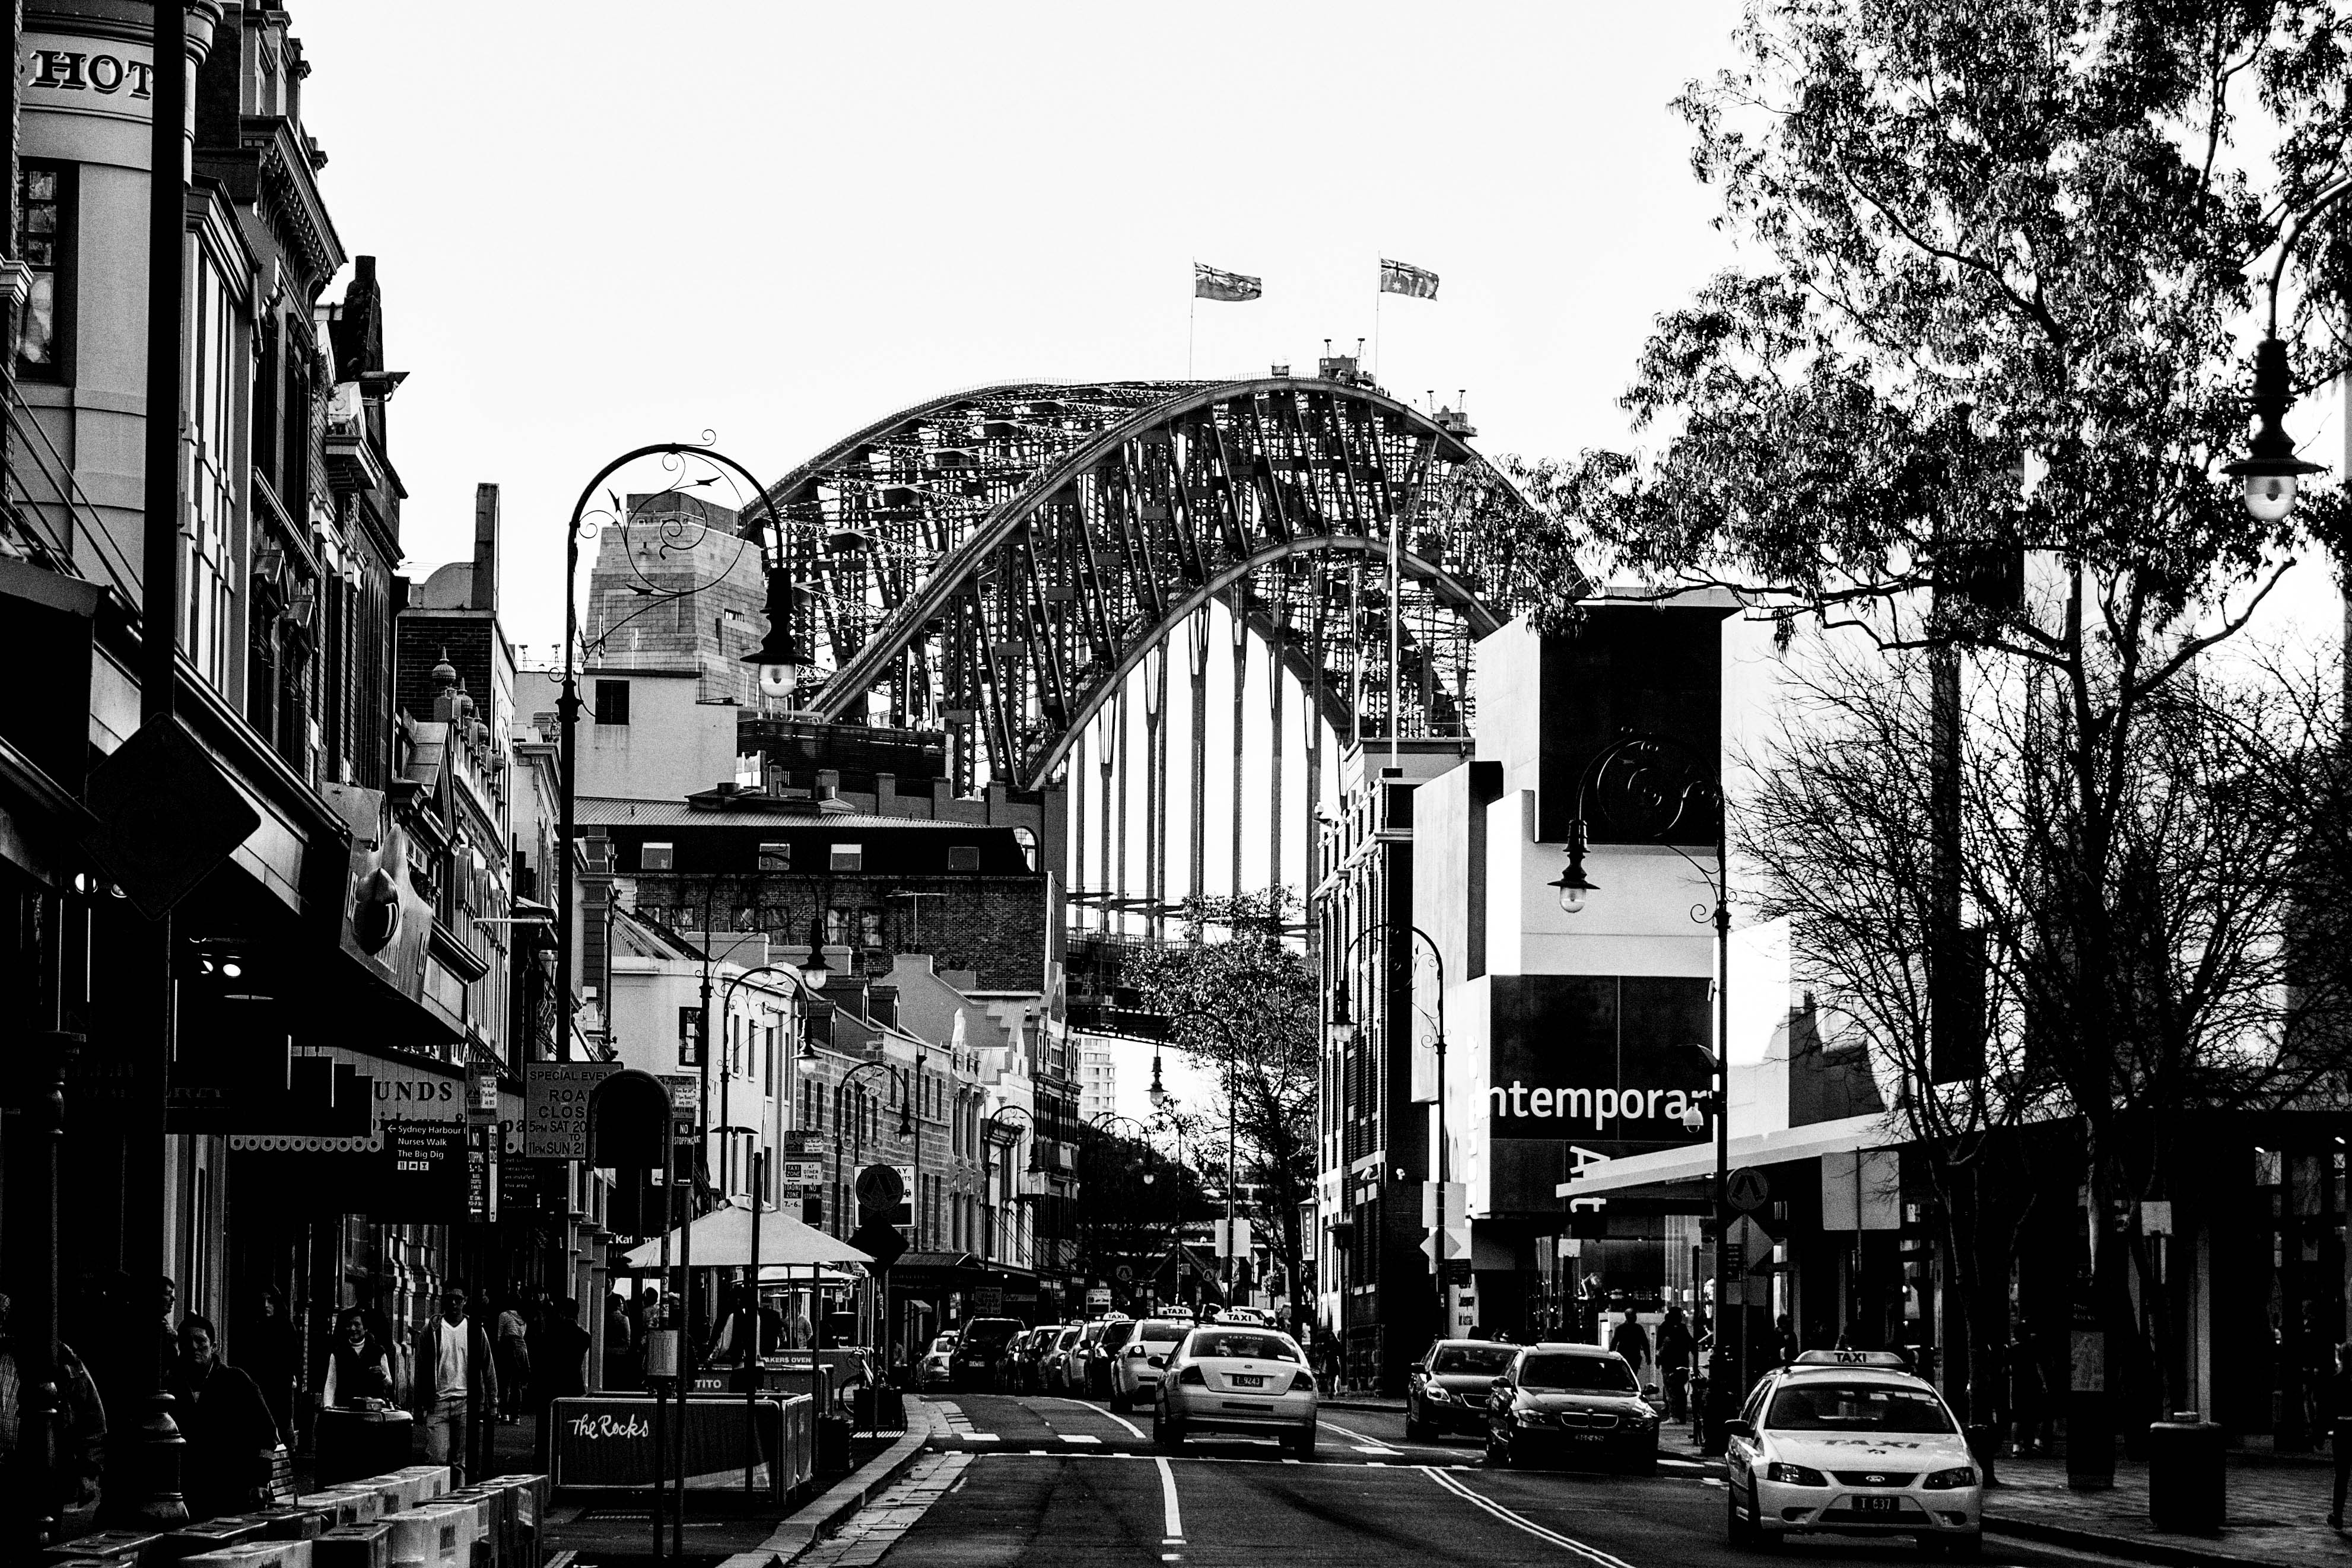
black and white, architecture, road, street, house, town, alley, city, cityscape, downtown, monochrome, infrastructure, history, metropolis, neighbourhood, urban area, monochrome photography, residential area, human settlement